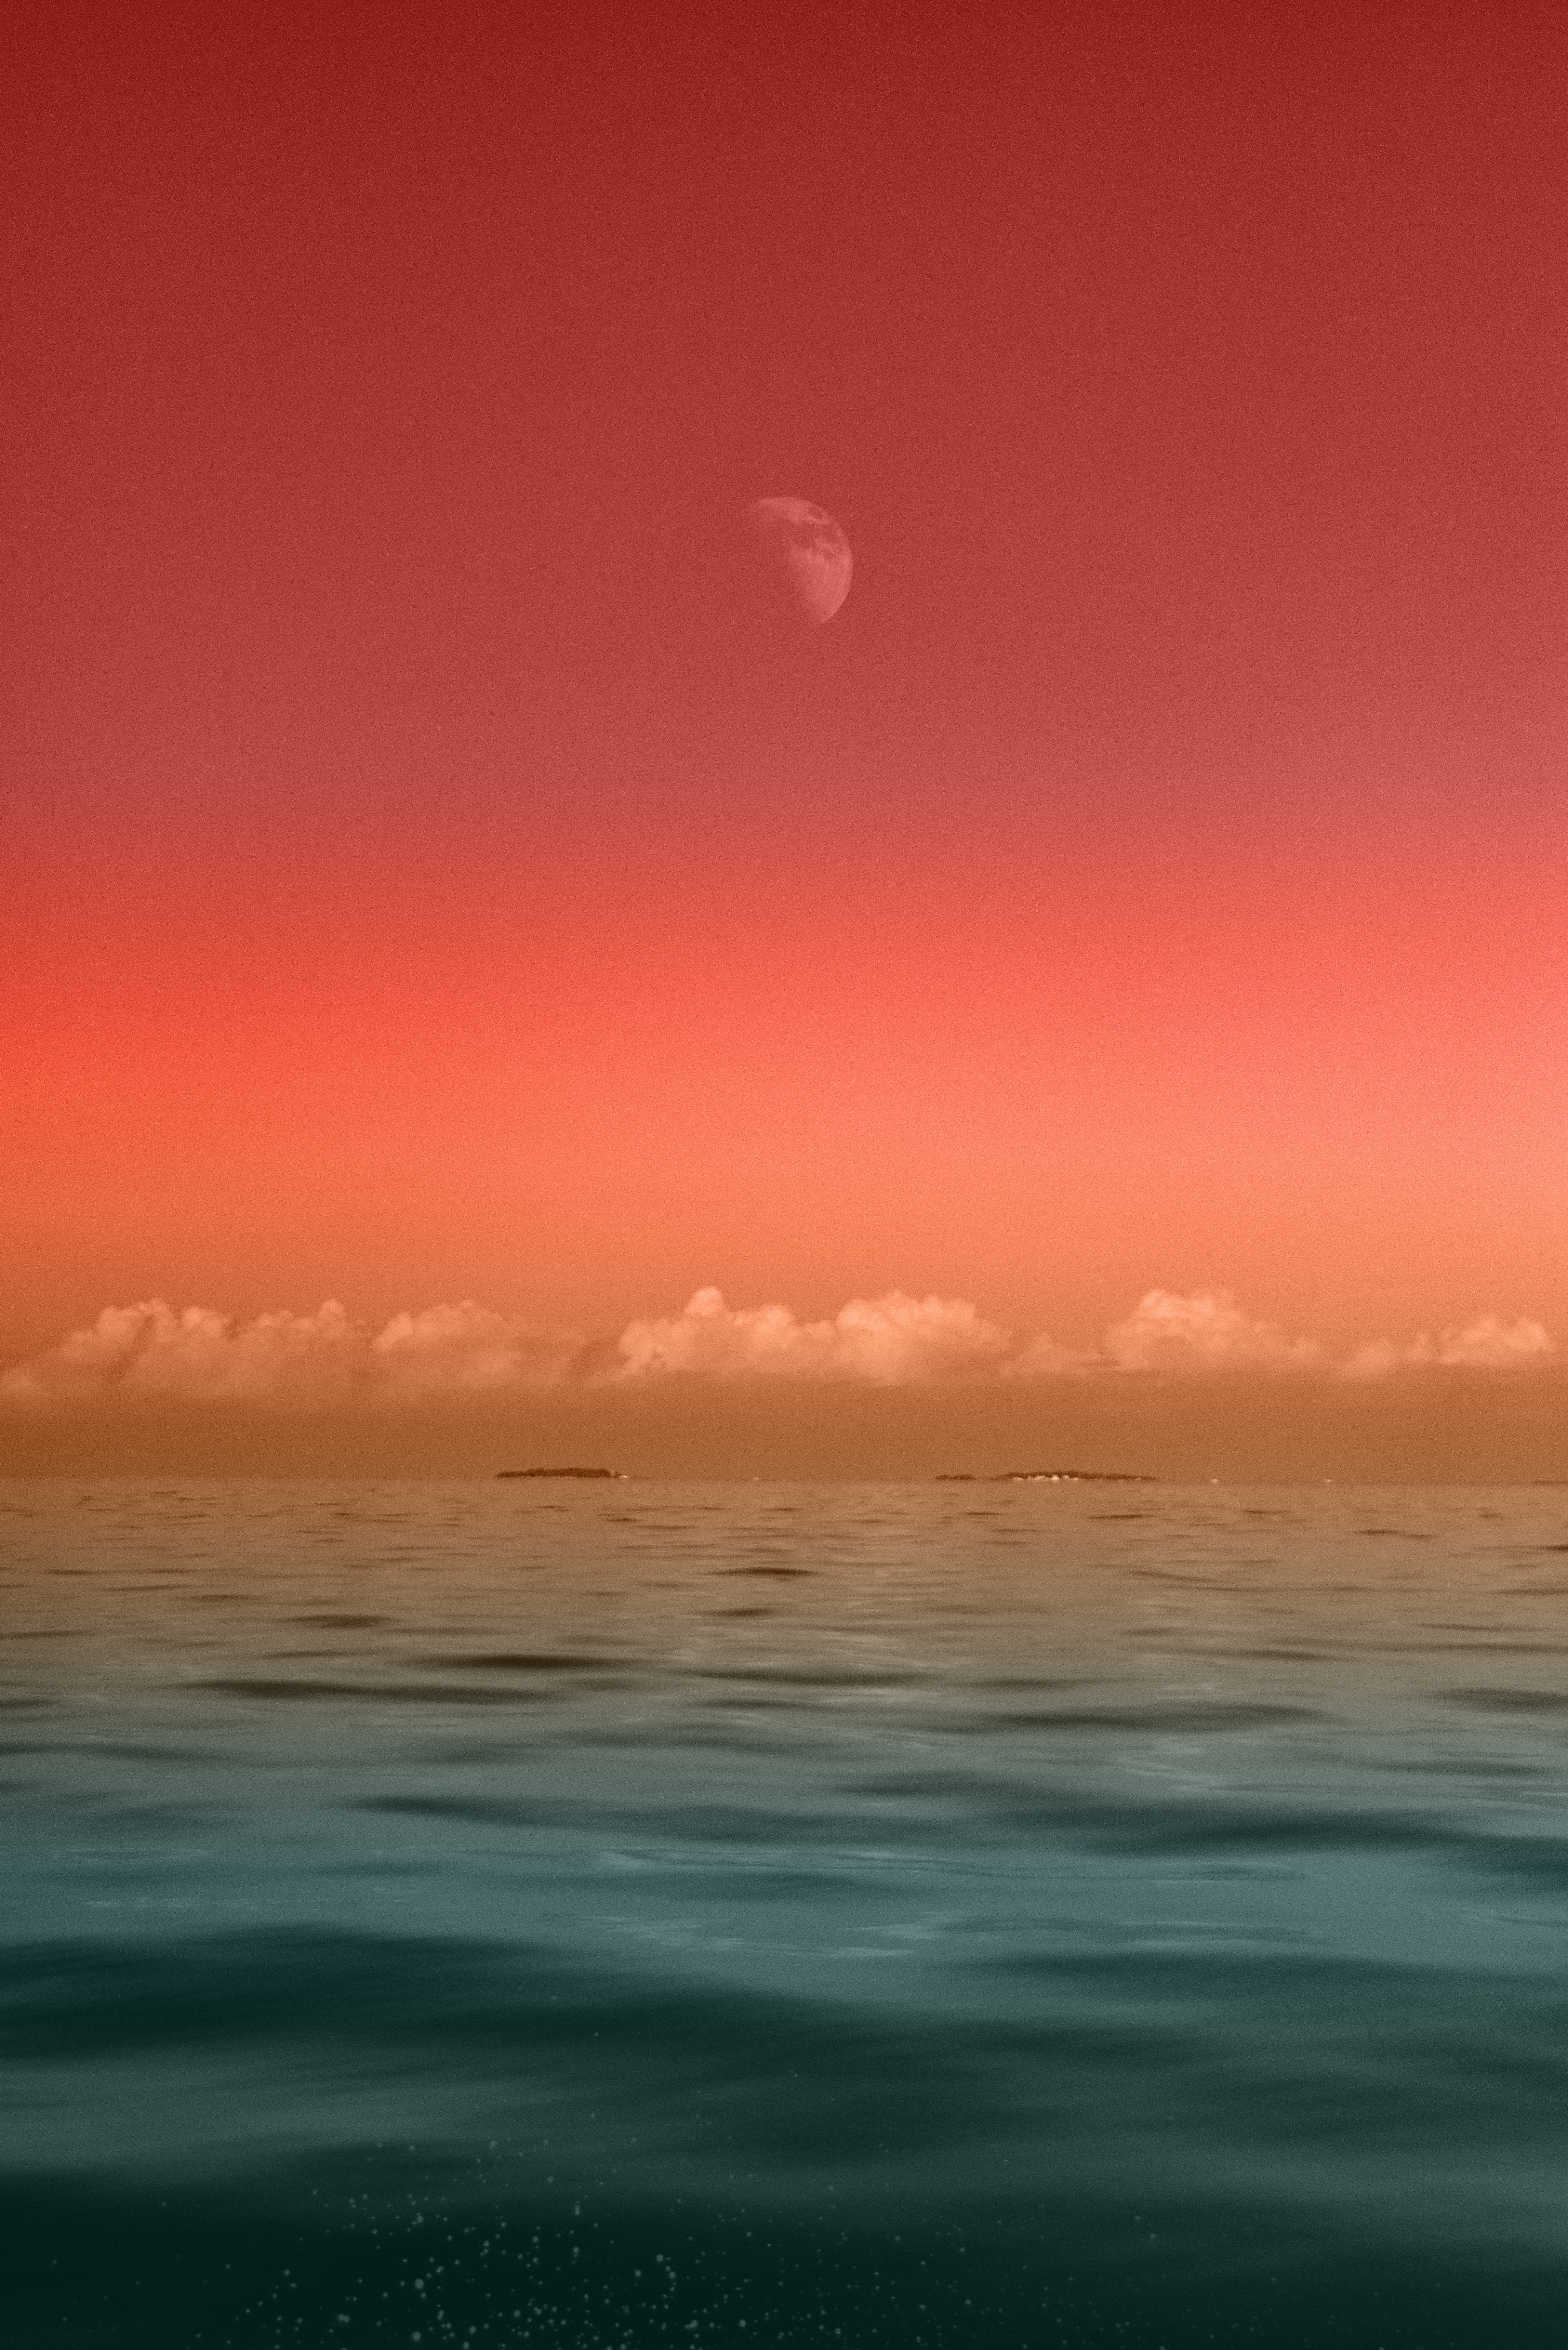
sea, coast, ocean, horizon, cloud, sky, sunrise, sunset, morning, wave, dawn, atmosphere, dusk, afterglow, atmospheric phenomenon, wind wave